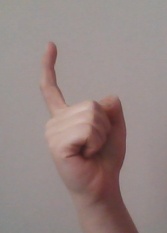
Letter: ra